Józef Pszenny

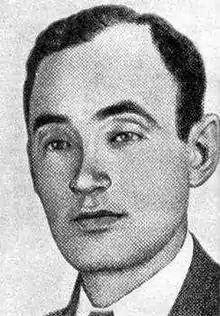
Pre war photo of Józef Pszenny.

Józef Pszenny (born March 17, 1910, in Pruszyn, February 3, 1993, in Chicago) - Polish military commander, sapper captain of Polish Army, head of the Sapper Department of "XII-s" Warsaw District of Home Army.